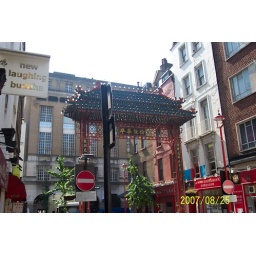
did you see the name of the gate,this is a famouse street in London, and a sign of Chinese